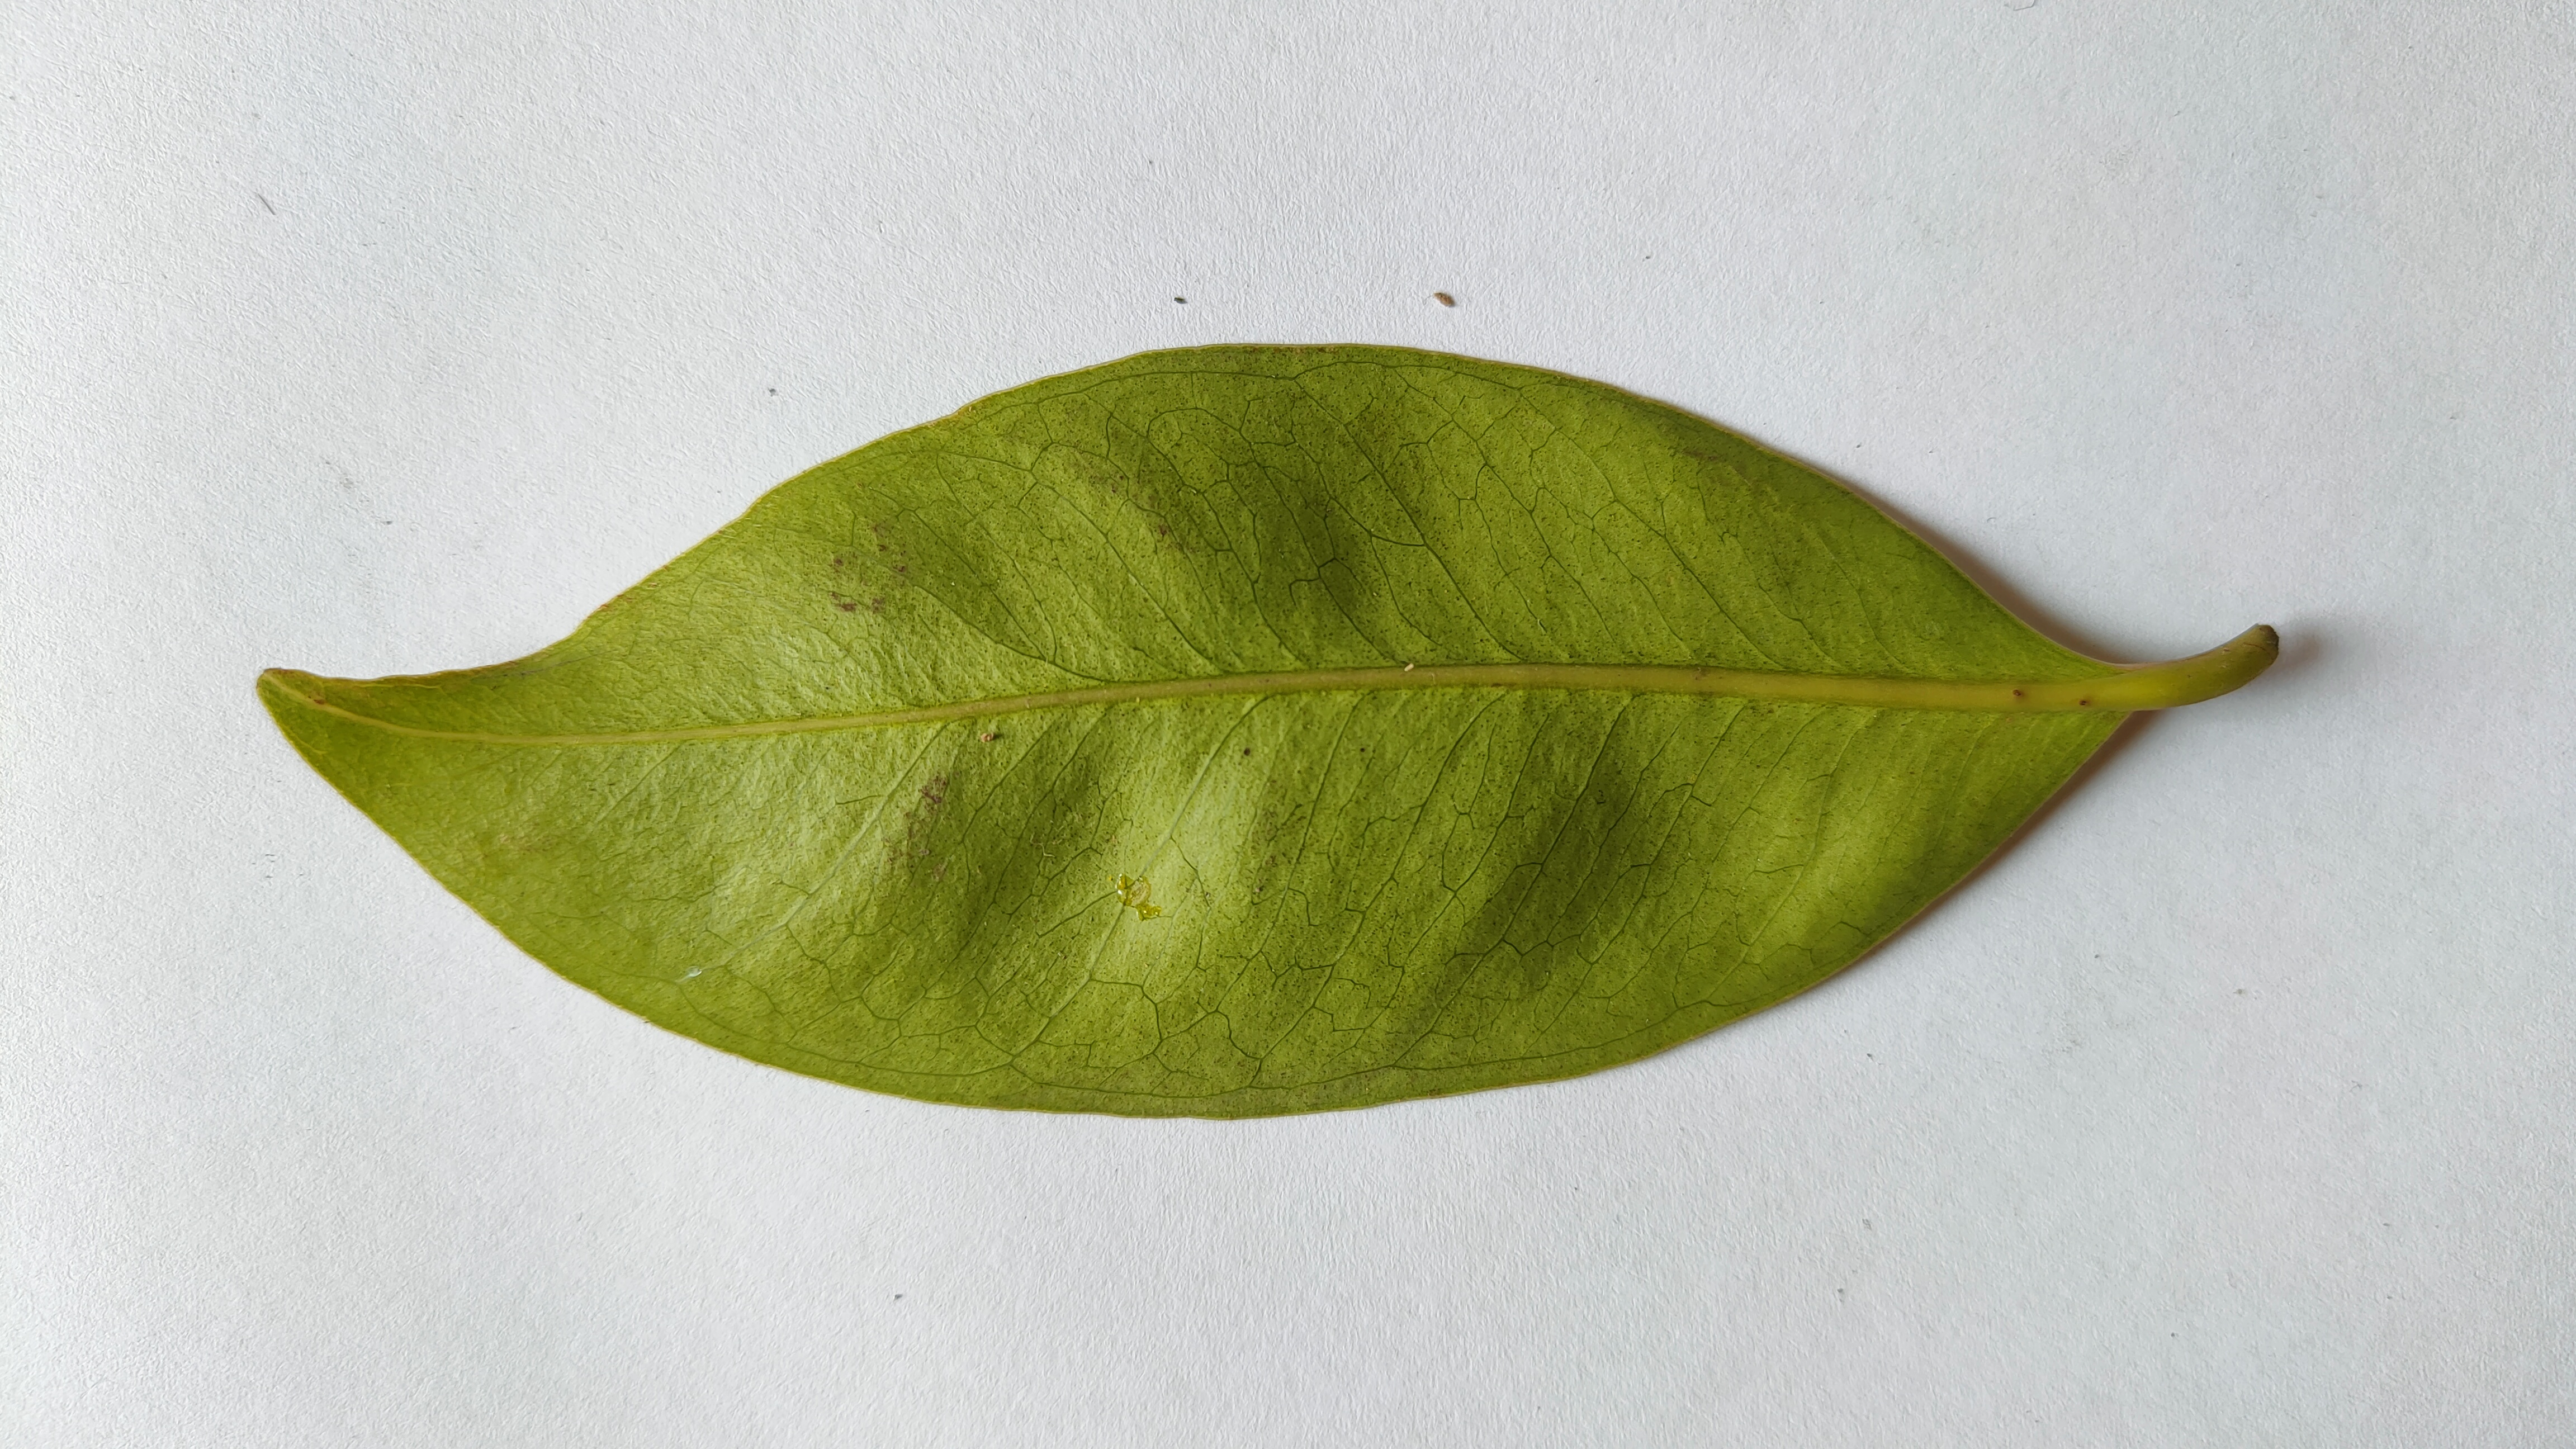
Leaf variety: Black plum